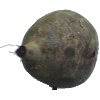
Label: Beetroot 1